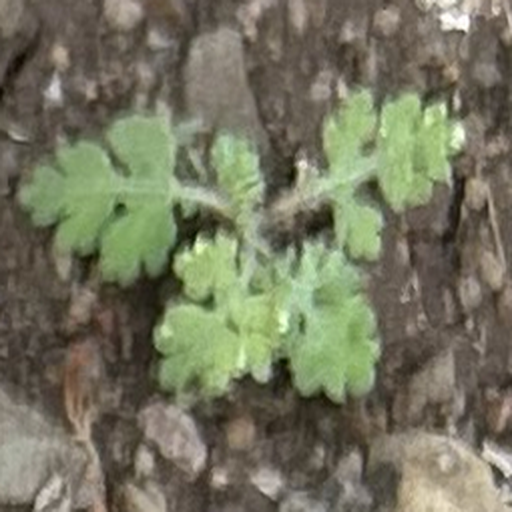
Weed species: Gajar_gavat_(Parthenium hysterophorus)